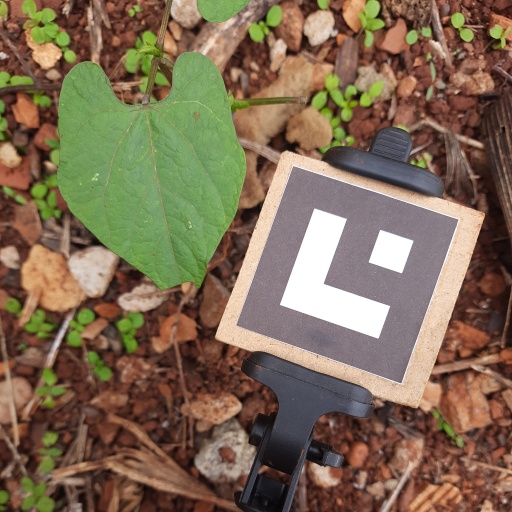
Observations: flat surface, eating holes in the edge, under shade